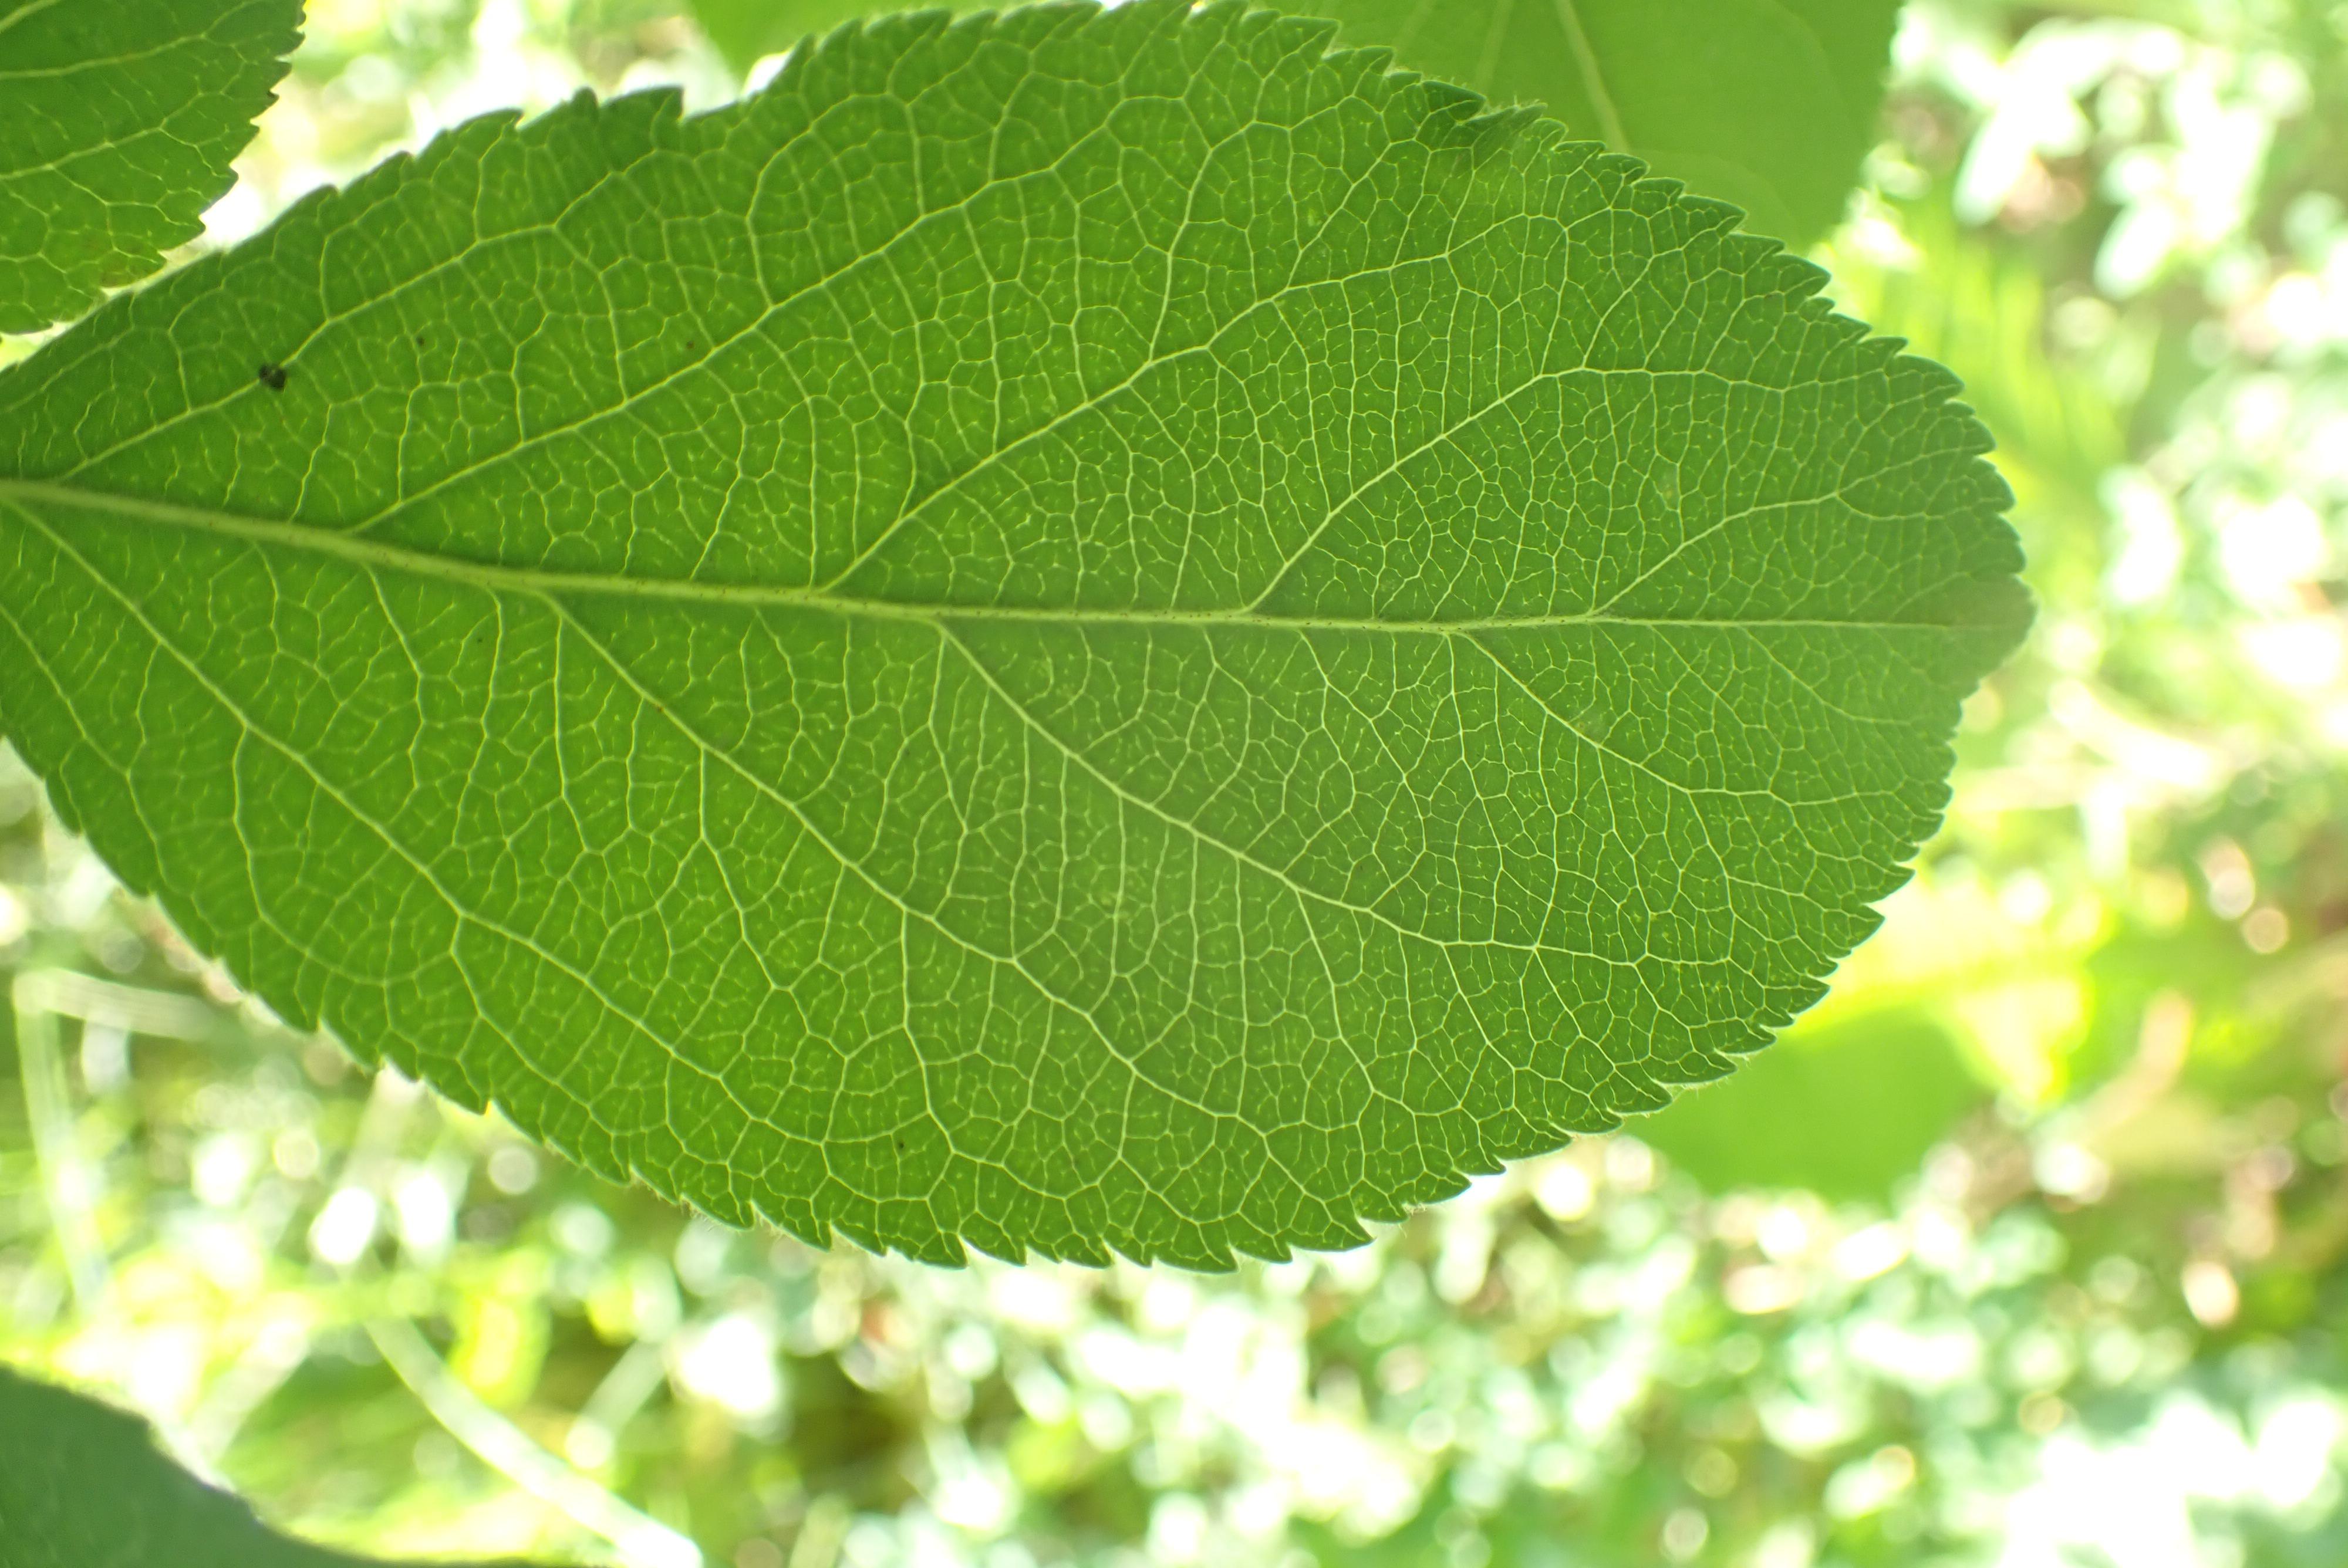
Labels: healthy